Boğsak Tunnel

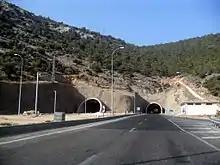
Boğsak Tunnel west end

The Boğsak Tunnel is a road tunnel located in Silifke, Mersin Province in southern Turkey as part of the highway .